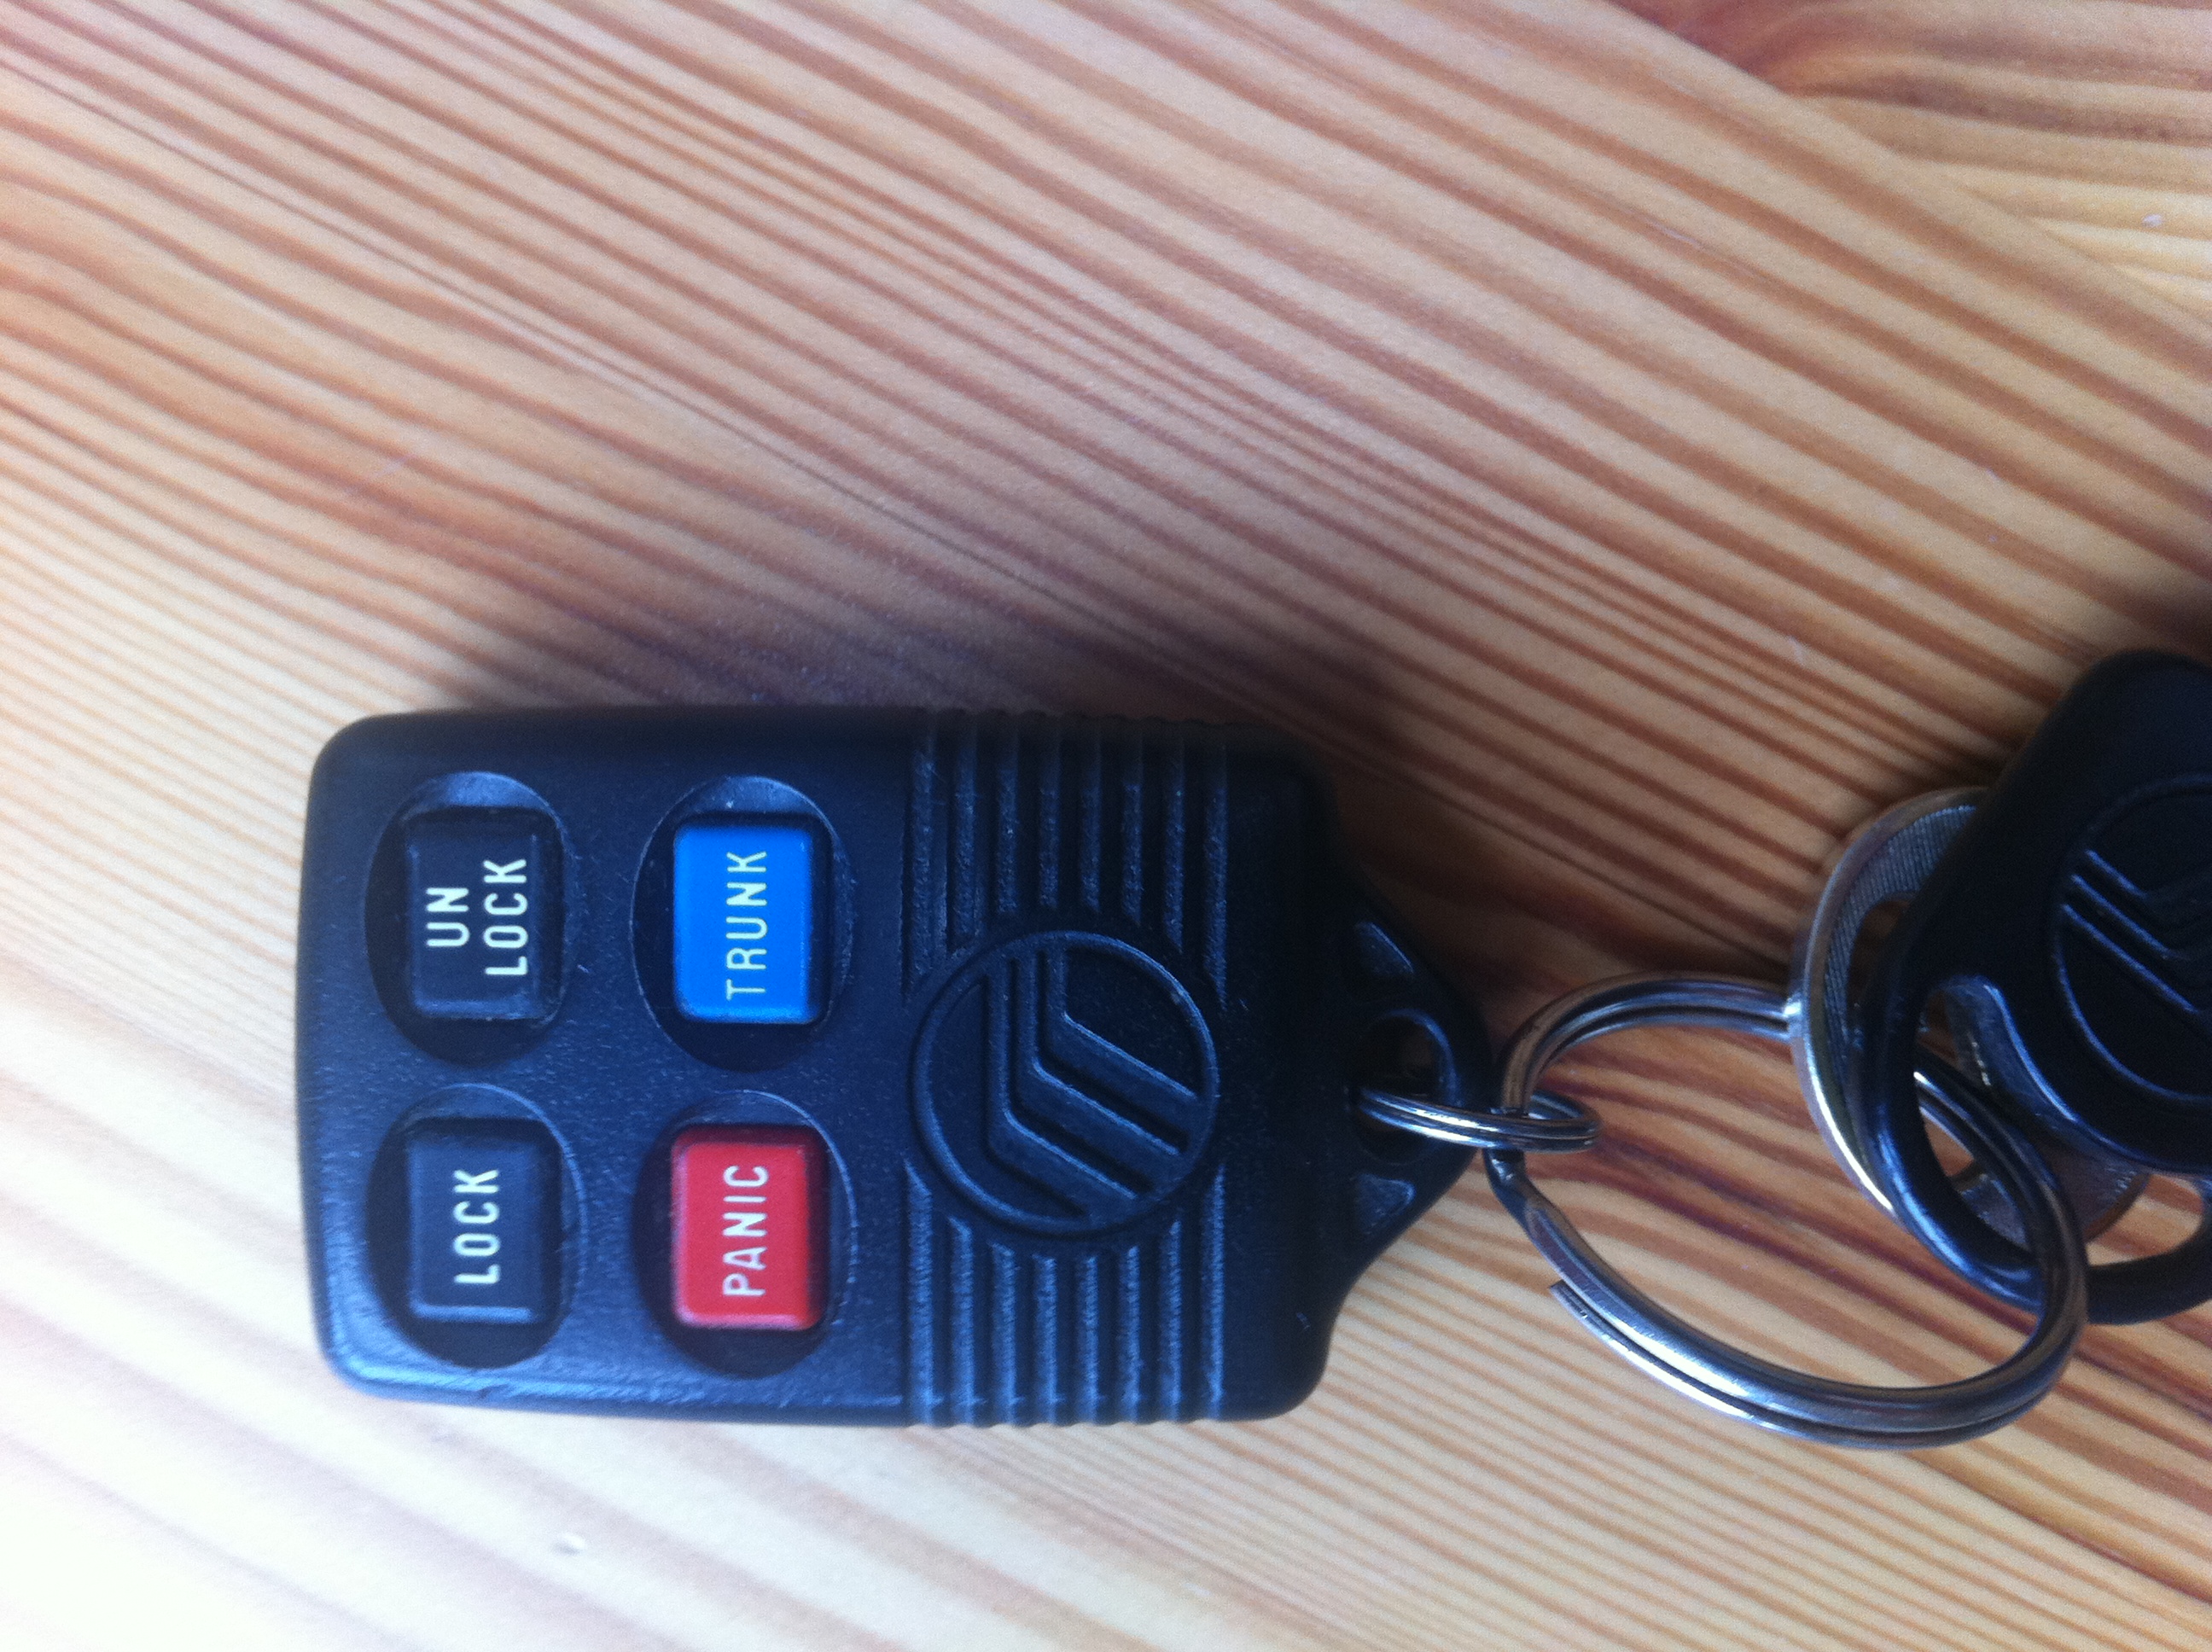Question: What do the button say on these keys?
Answer: lock unlock panic trunk